Viking (game)

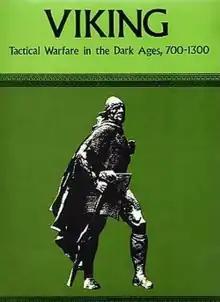

Viking, subtitled "Tactical Warfare in the Dark Ages, 700-1300", is a board wargame published by Simulations Publications, Inc. (SPI) in 1975 that simulates battles in Europe and the Middle East during the Medieval period. Originally published by SPI as "Dark Ages", the game was revised and republished with the title "Viking" as part of a collection of games called "PRESTAGS" ("Pre-Seventeenth Century Tactical Game System").